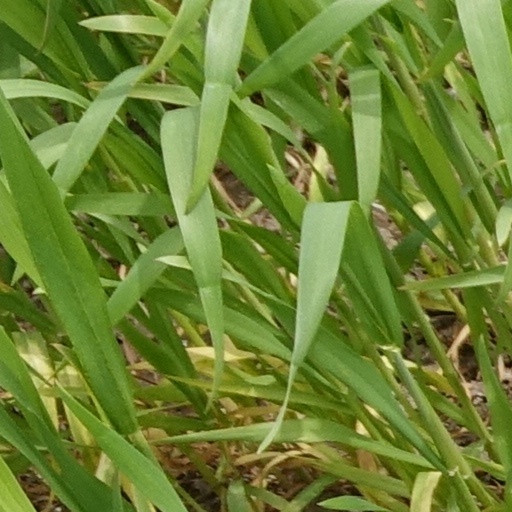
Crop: wheat